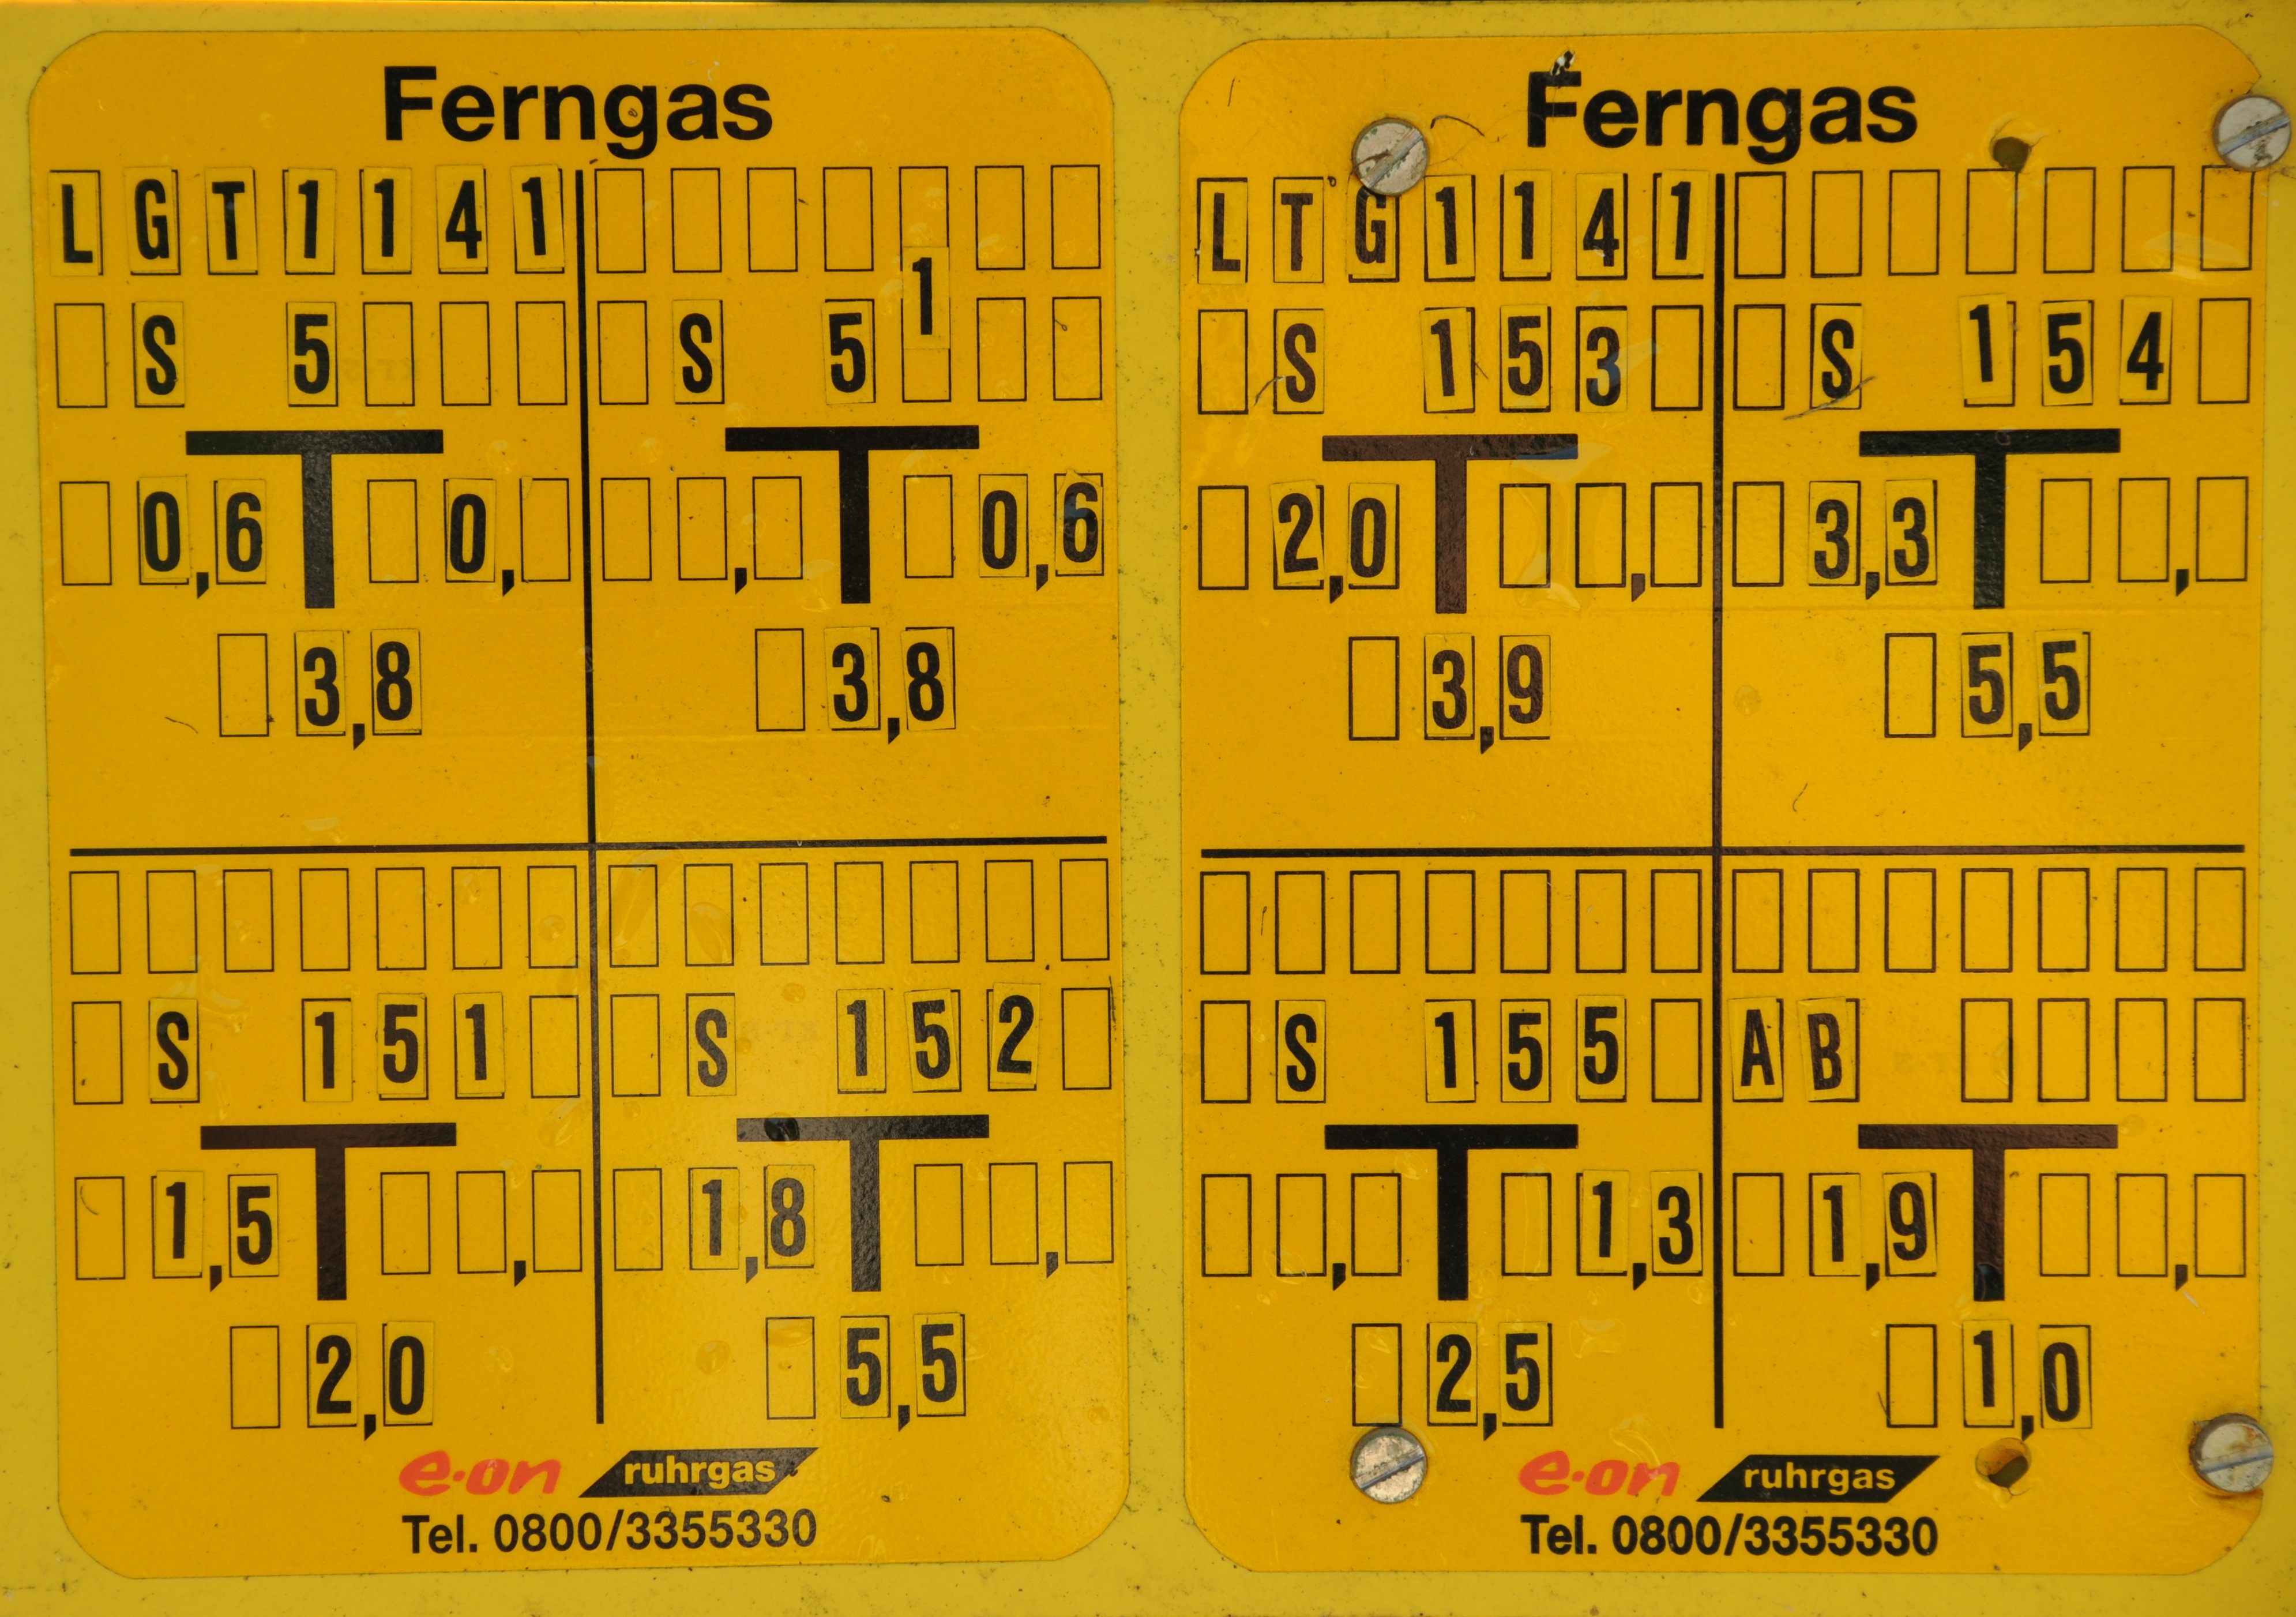
number, line, toy, font, text, diagram, shield, signs, gas, trasse, gas pipe, line road, remote gas